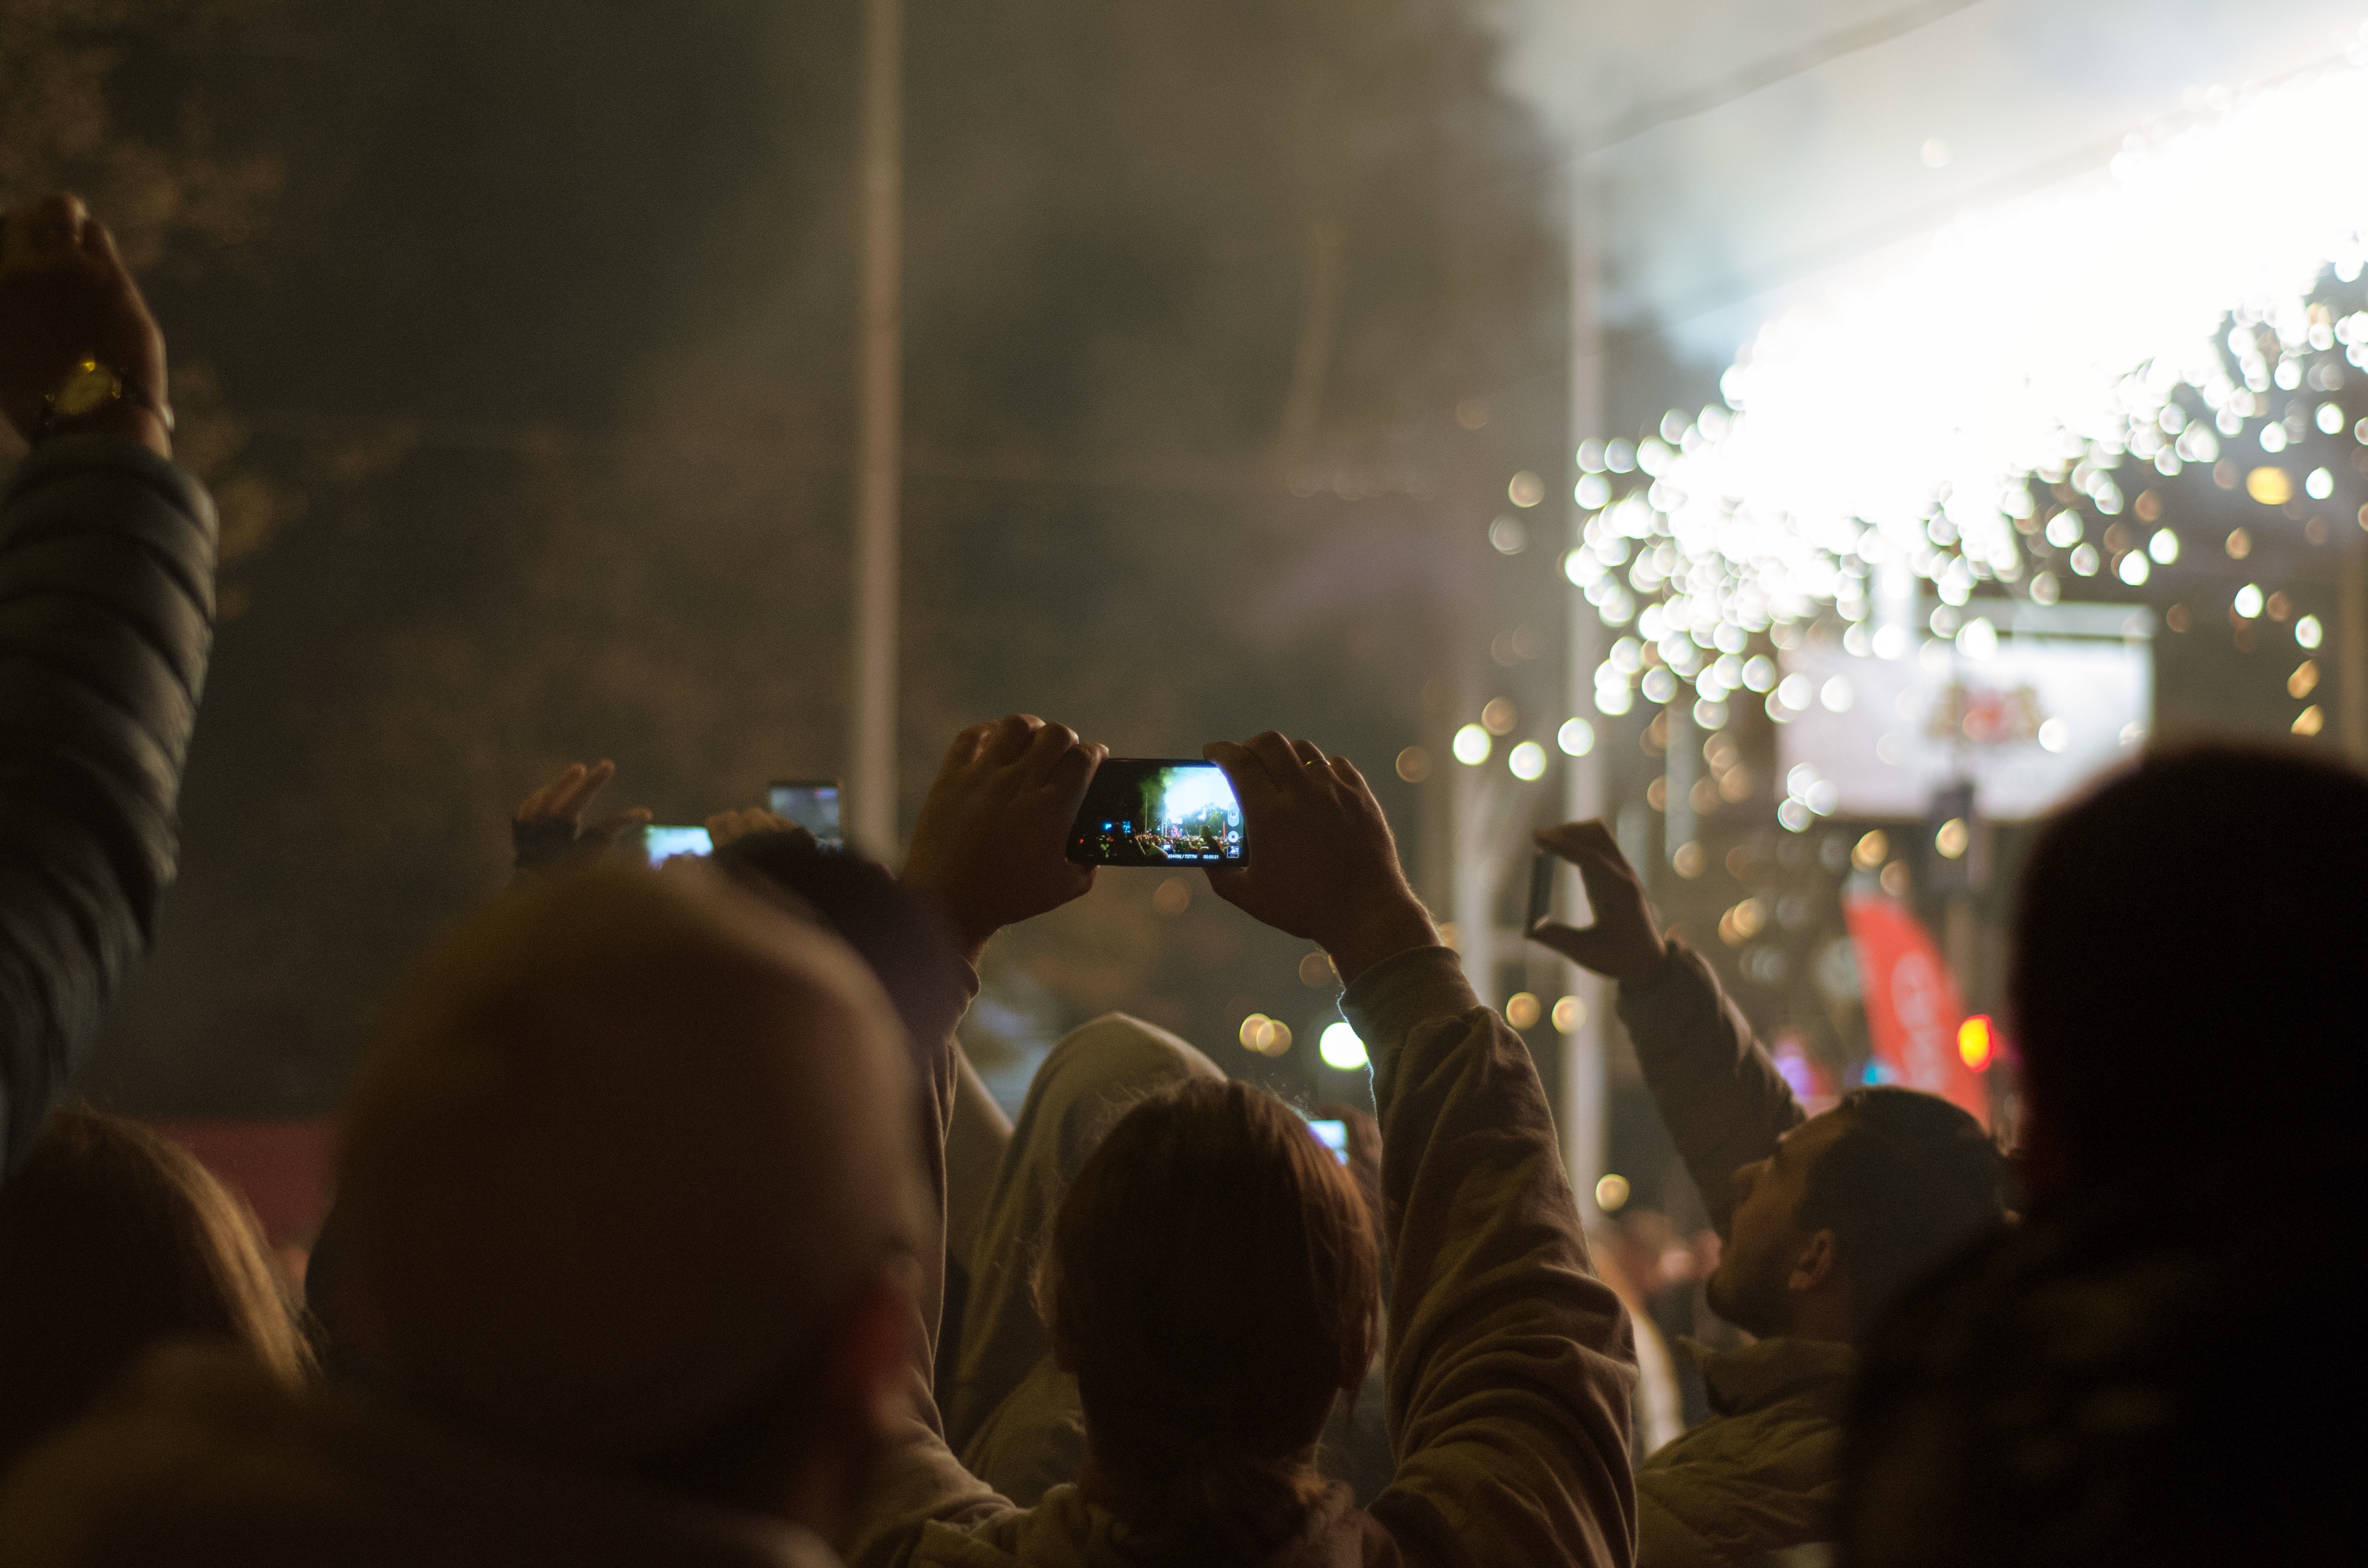
night, crowd